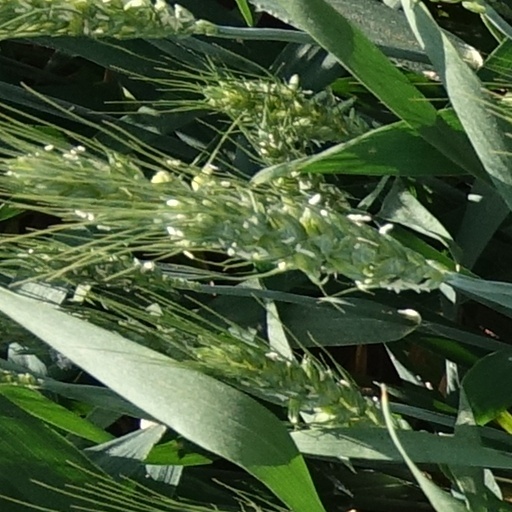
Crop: wheat